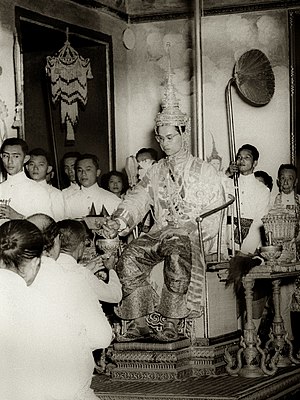
Bhumibol Adulyadej / Tidslinje
Kong Bhumibol modtager de kongelige regalier ved kroningen i 1950
Kong Bhumibol Adulyadej, Rama IX af Thailand var den niende konge fra Thailands Chakri-dynasti. Han var søn af Mahidol Adulyadej, prins af Songkla og Srinagarindra, og han overtog tronen efter at hans bror kong Ananda Mahidols døde i 1946. Kong Bhumibol blev formelt kronet i 1950. Bhumibol Adulyadej regerede siden 9. juni 1946, og han var på tidspunktet for sin død, verdens længst siddende statsoverhoved og den længst regerende monark i Thailands historie med en regeringstid på 70 år og 126 dage.